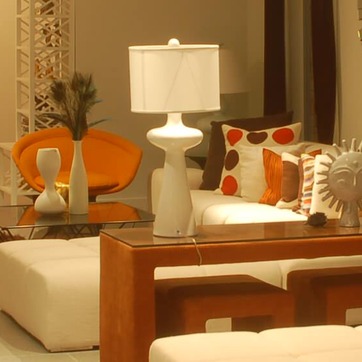
Material: ceramic